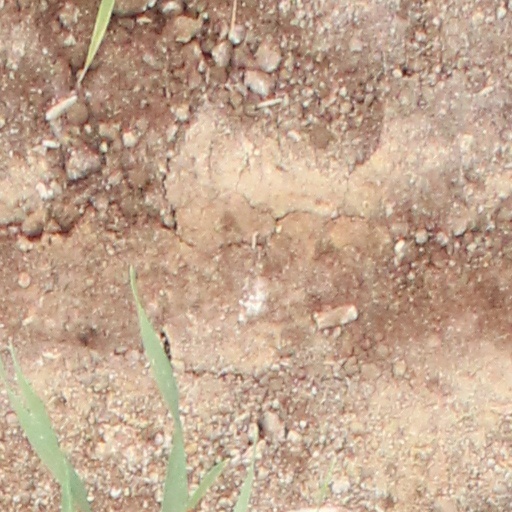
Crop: wheat